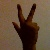
The image shows a hand gesture representing the number 3 in Indian Sign Language.